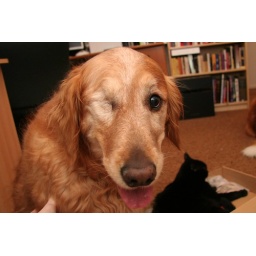
She's being very good while visiting (note the nonchalant nature of the cat in the background, confident in her keyboard box).